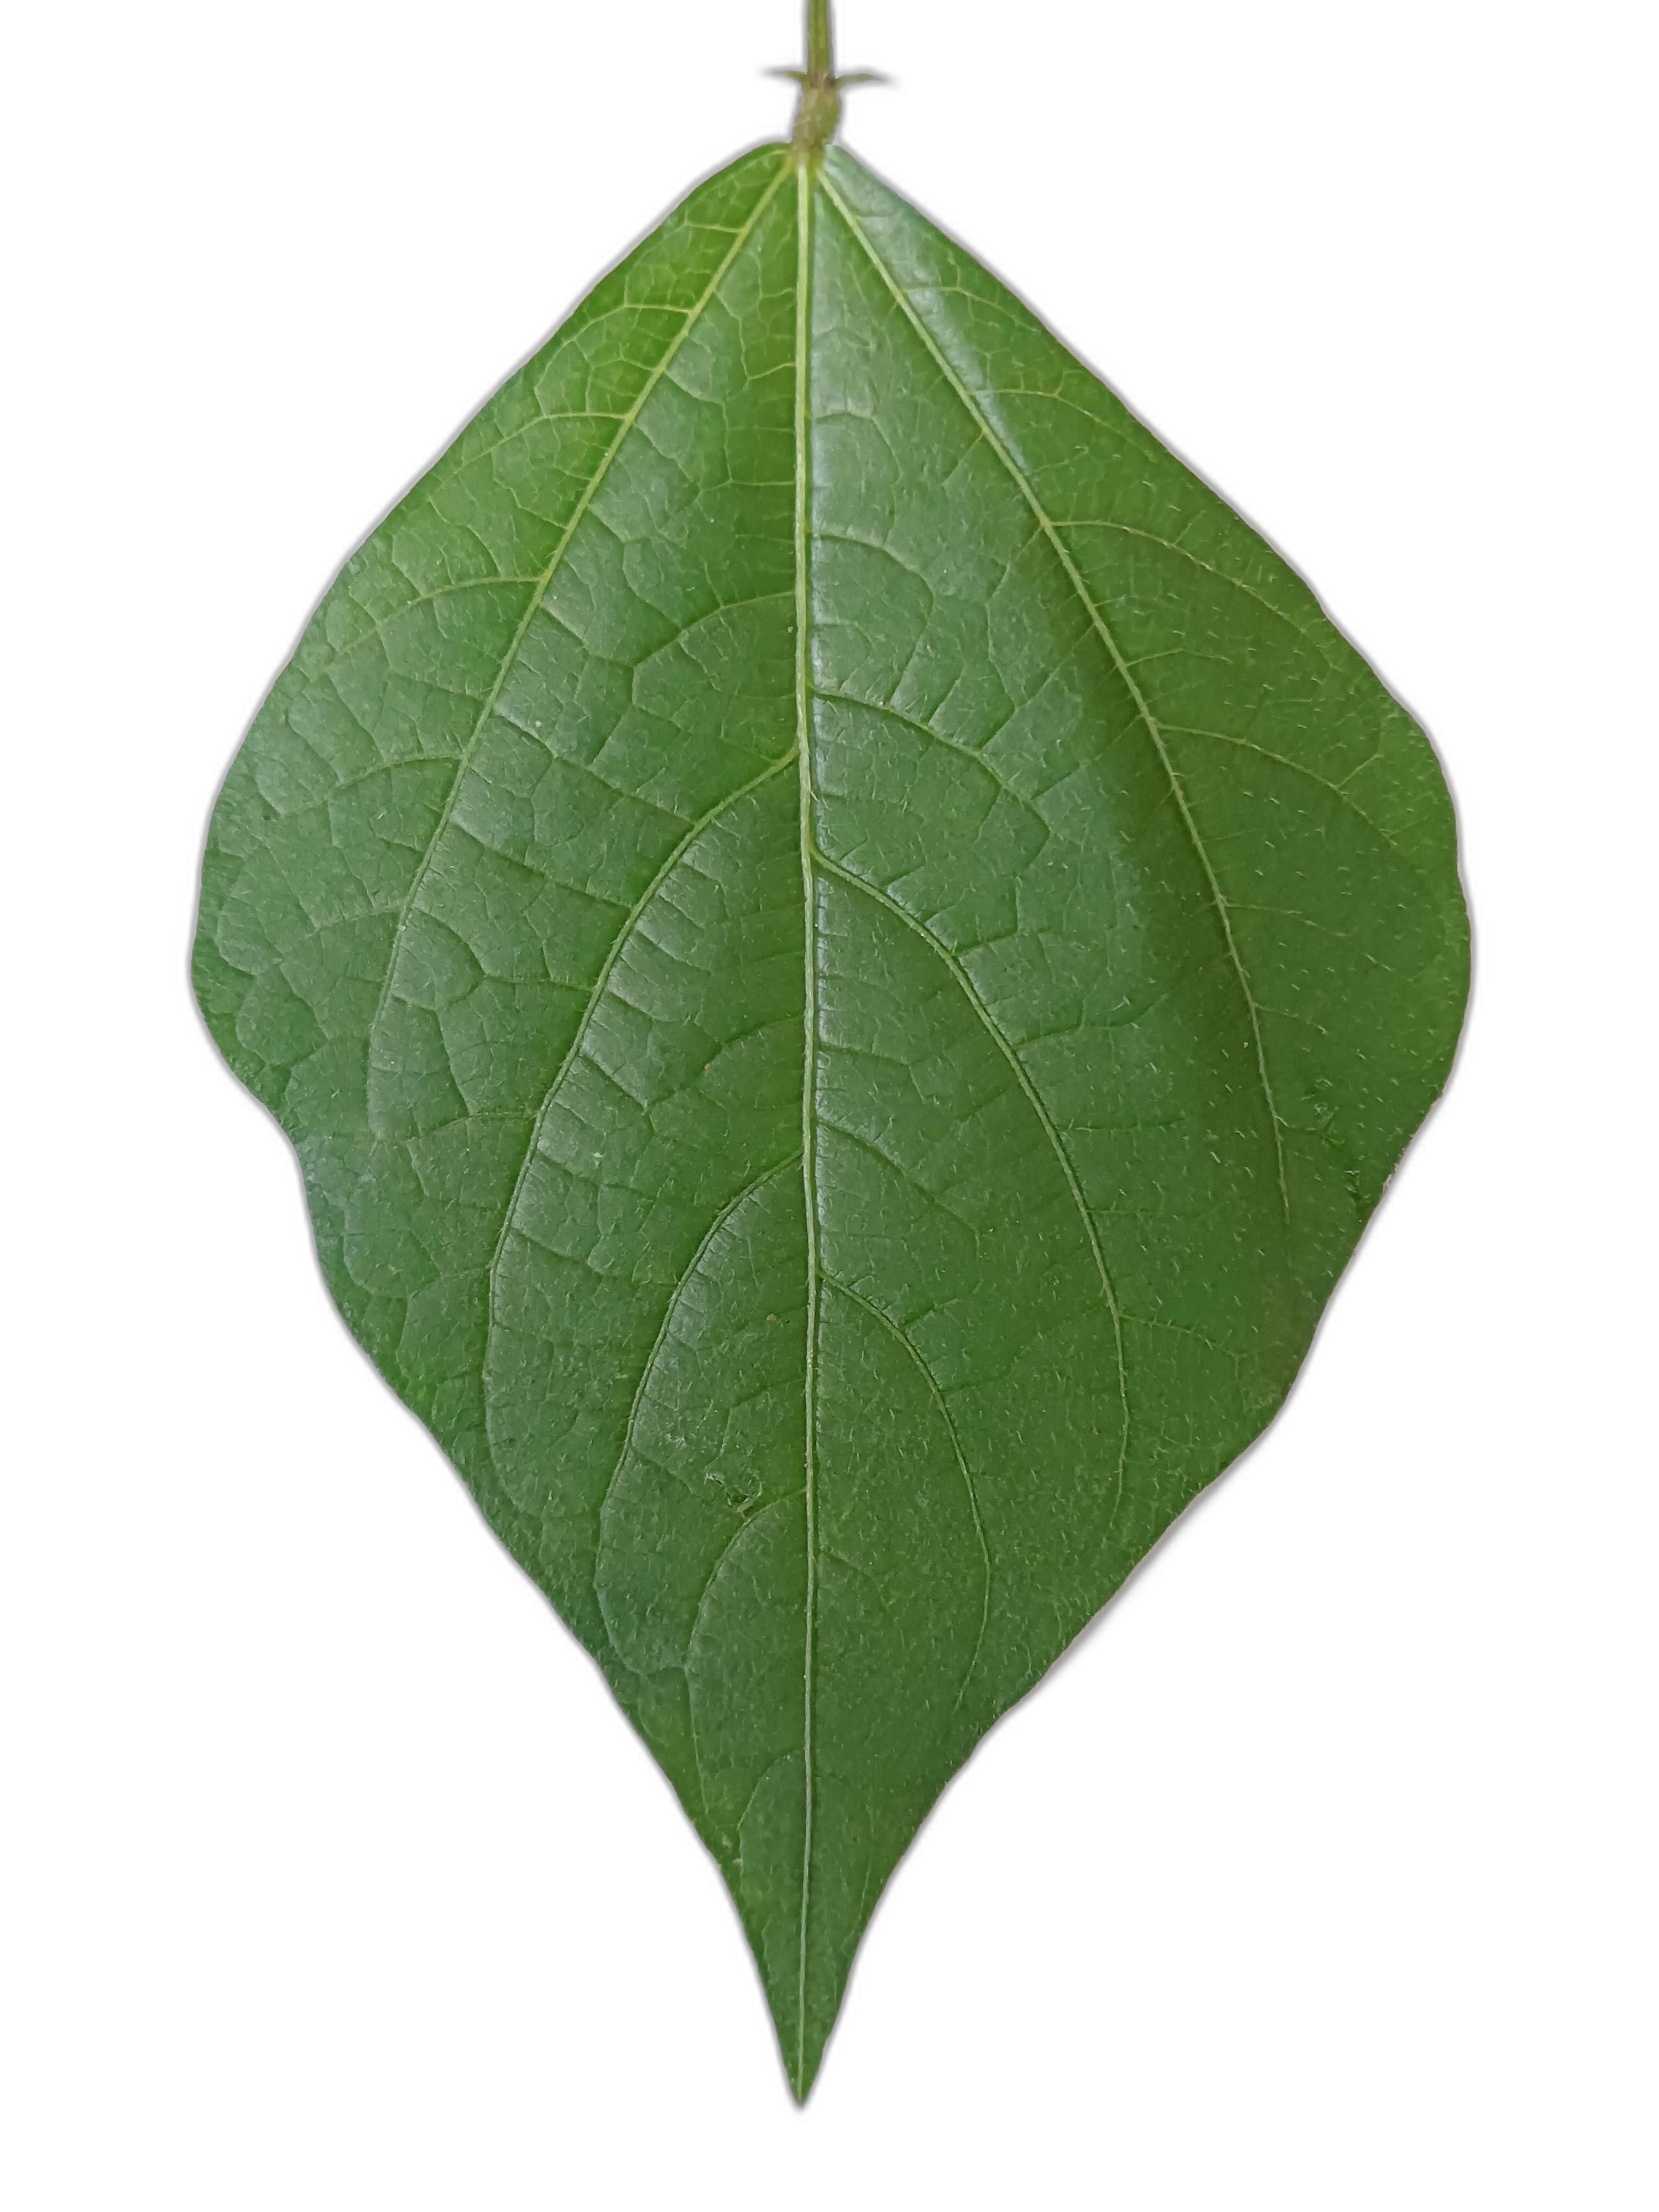
Label: Healthy